Glutaredoxin 2 (bacterial)

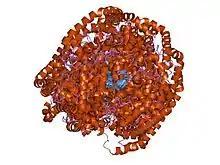
nmr solution structure of reduced e. coli glutaredoxin 2

In molecular biology, the glutaredoxin 2 family is a family of bacterial glutaredoxins. Unlike other glutaredoxins, glutaredoxin 2 (Grx2) cannot reduce ribonucleotide reductase. Grx2 has significantly higher catalytic activity in the reduction of mixed disulphides with glutathione (GSH) compared with other glutaredoxins. The active site residues (Cys9-Pro10-Tyr11-Cys12, in "Escherichia coli" Grx2, which are found at the interface between the N- and C-terminal domains are identical to other glutaredoxins, but there is no other similarity between glutaredoxin 2 and other glutaredoxins. Grx2 is structurally similar to glutathione-S-transferases (GST), but there is no obvious sequence similarity. The inter-domain contacts are mainly hydrophobic, suggesting that the two domains are unlikely to be stable on their own. Both domains are needed for correct folding and activity of Grx2. It is thought that the primary function of Grx2 is to catalyse reversible glutathionylation of proteins with GSH in cellular redox regulation including the response to oxidative stress.